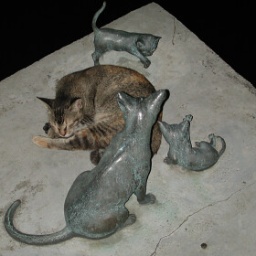
cat in cats